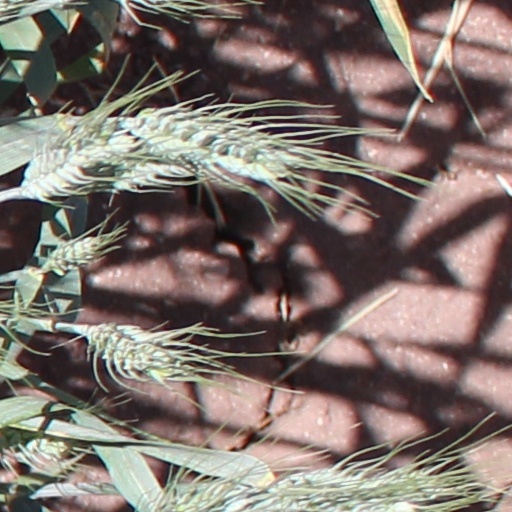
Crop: wheat